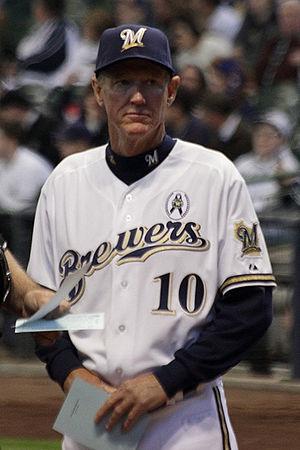
Ronald Jon Roenicke est un ancien joueur de la Ligue majeure de baseball qui évolue à la position de voltigeur pour 6 clubs de 1981 à 1988.